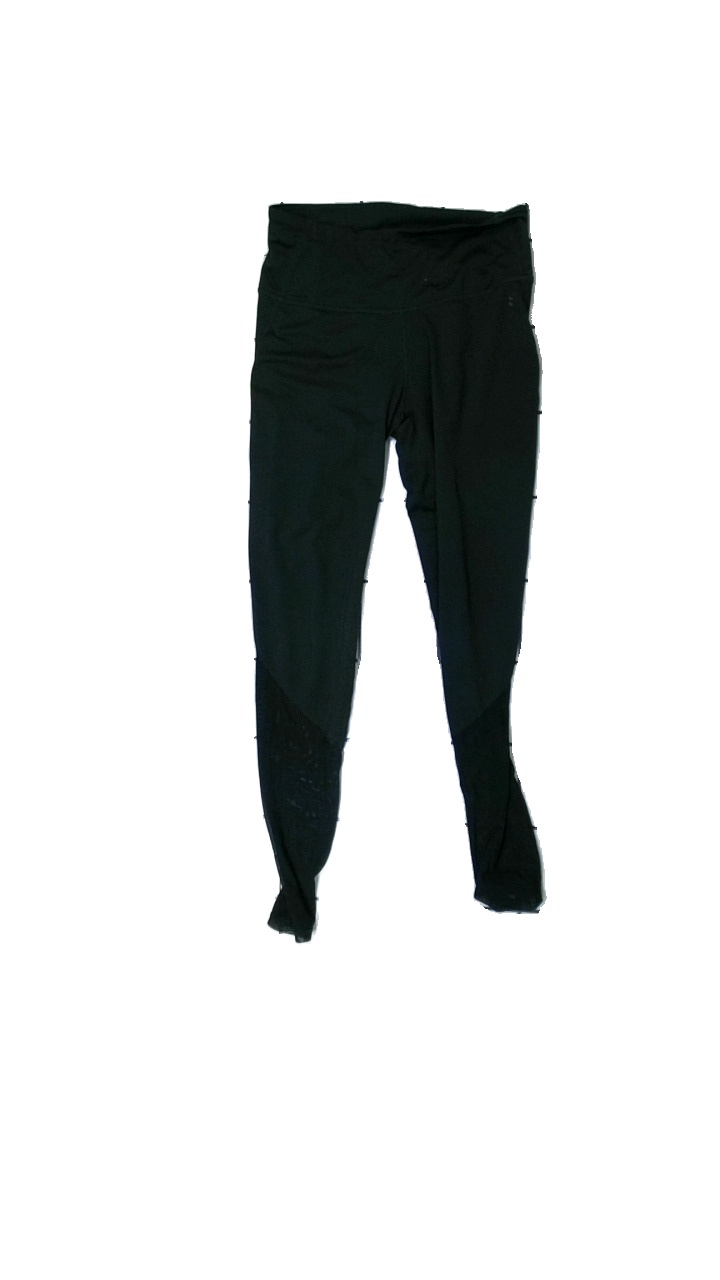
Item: Tights (Ladies)
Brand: H&m
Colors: Black
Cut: Regular, Tight
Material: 84% polyester, 16% elastane
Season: All
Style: Sports
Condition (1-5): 3
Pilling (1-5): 4
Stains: Minor
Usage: Export
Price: <50